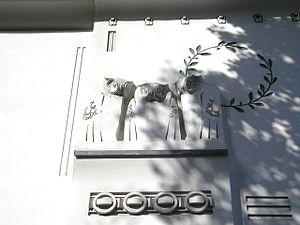
Autriche, Vienne, Palais de la Sécession It is one of the best known examples of Jugendstil architecture.